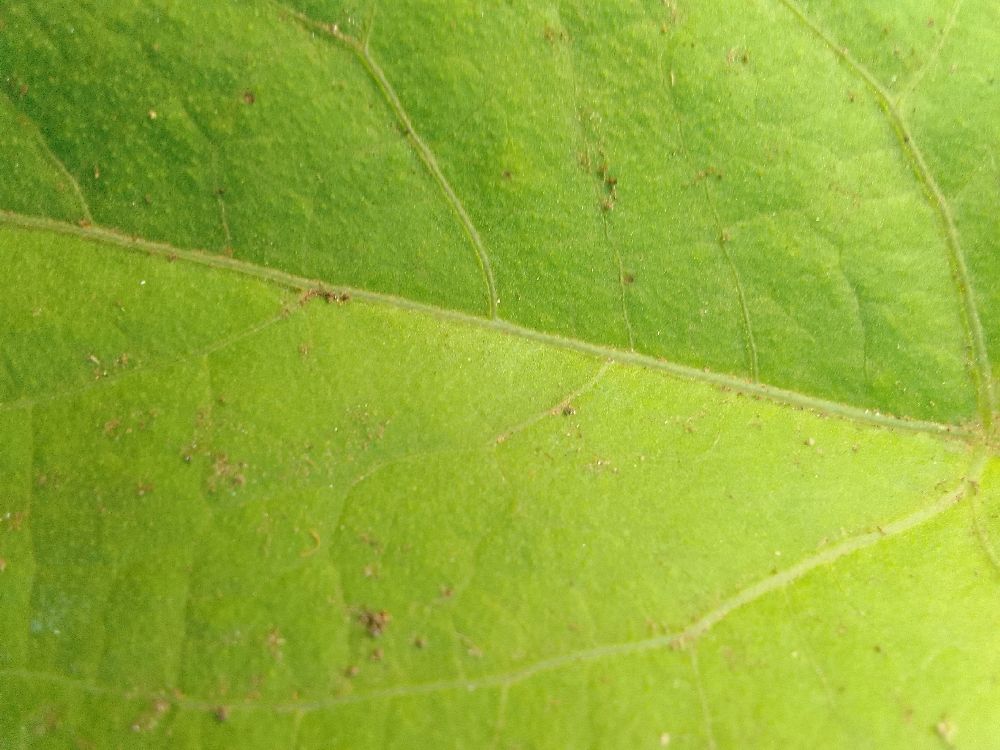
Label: healthy